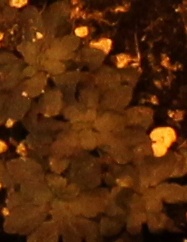
Label: Horseweed